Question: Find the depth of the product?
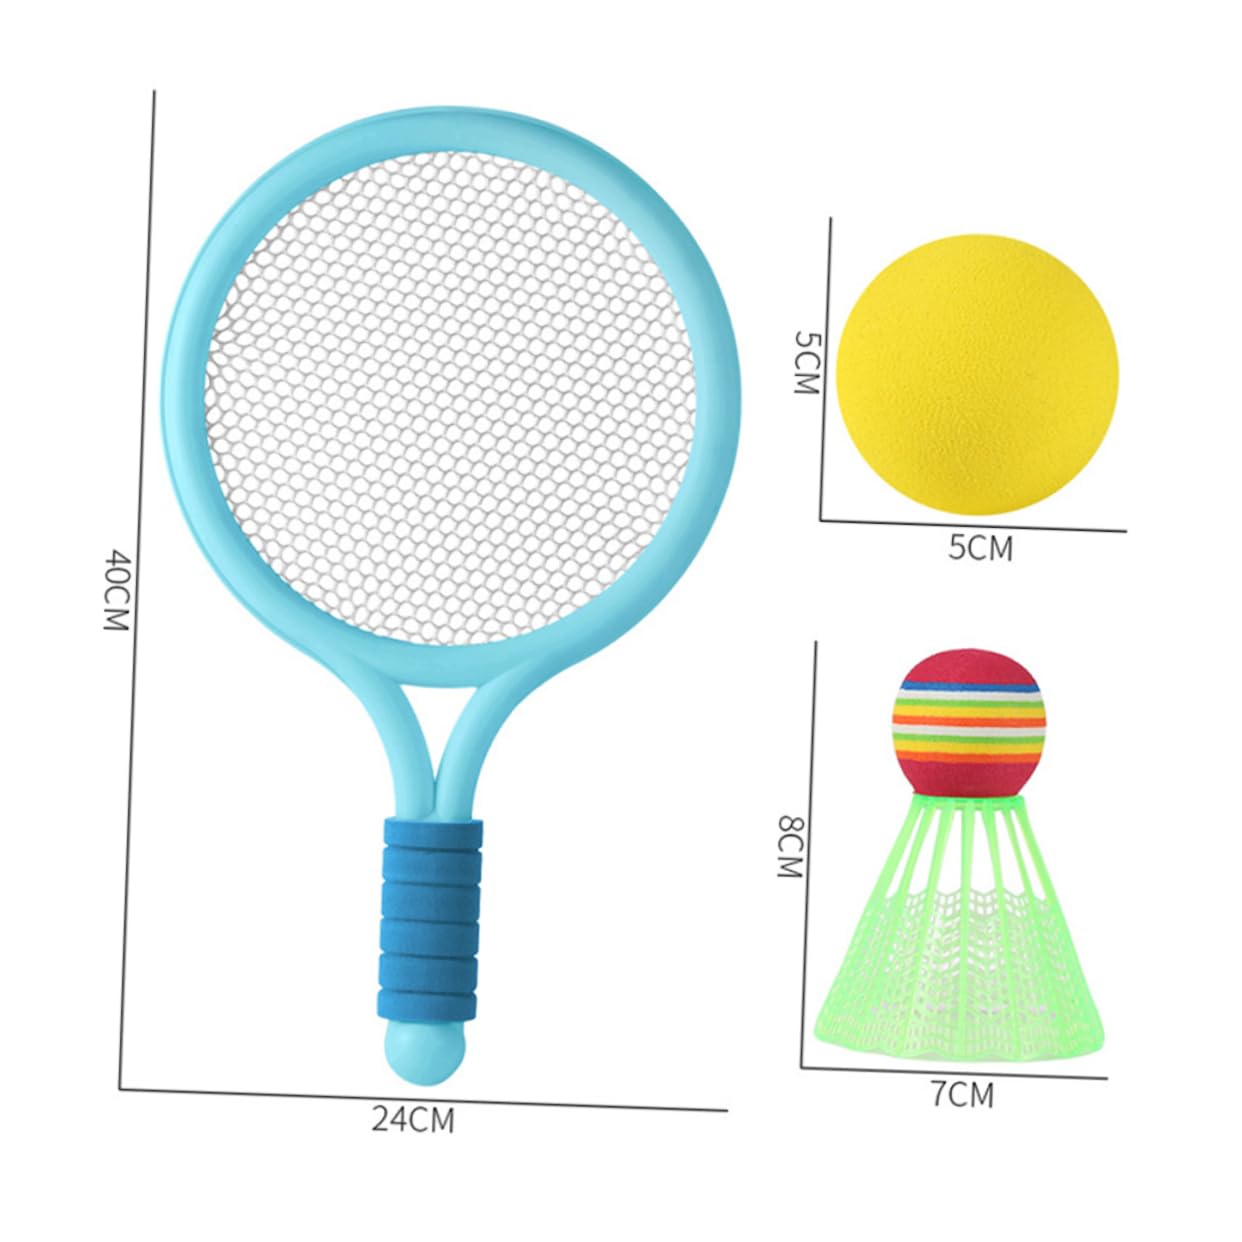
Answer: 40.0 centimetre